Katherine Kelly (actress)

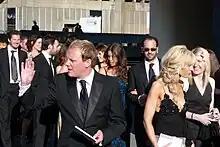
Kelly attending the BAFTAs in 2009, alongside co-star Antony Cotton

Kelly appeared on the 2010 album, "Coronation Street: Rogues, Angels, Heroes & Fools". Kelly, in character as Becky McDonald, sang the lead single from the album, "If It's Too Late", which was remixed by former PWL and Stock Aitken Waterman "Mixmaster", Pete Hammond.